Oise amber

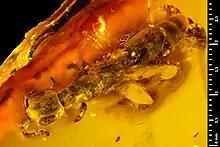
The "Elektroepyris magnificus" holotype, dorsal view in Oise amber

Oise amber is a type of amber found near the Oise river near Creil in northern France. Oise amber is around 53 million years old, dating to the Early Eocene (Ypresian). Oise amber is softer than Baltic amber, although Oise amber is older and both types of amber have similar geographic origins. The formation is known for preserving a diverse fauna of invertebrates.